Wedding Bell Blues (Gilmore Girls)

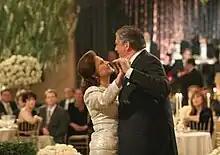
An episodic screenshot displaying Emily and Richard having their first dance.

"Wedding Bell Blues" is the thirteenth episode of the fifth season of the American comedy-drama series "Gilmore Girls" and the show's 100th episode overall. Written and directed by series creator Amy Sherman-Palladino, the episode was originally broadcast on The WB in the United States on February 8, 2005. The episode features the renewal of vows by Emily (Kelly Bishop) and Richard Gilmore (Edward Herrmann). Their daughter Lorelai Gilmore (Lauren Graham) and their granddaughter Rory Gilmore (Alexis Bledel) serve as maid of honor and best man, respectively. Rory and Logan share their first kiss. Christopher attempts to ruin Luke and Lorelai’s relationship. "Wedding Bell Blues" received positive reviews from television critics.